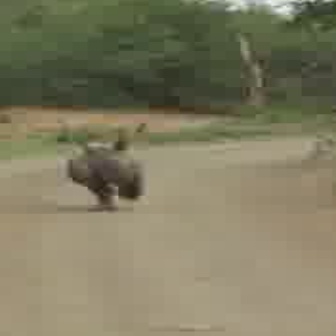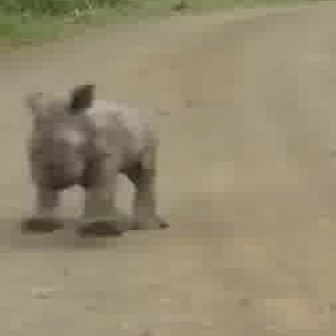
  Please identify the target specified by the bounding box [64,132,144,213] in the first image and locate it in the second image. Return the coordinates in [x_min,y_min,x_max,y_max] format.
Answer: [15,81,169,235]